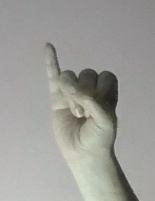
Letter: meem